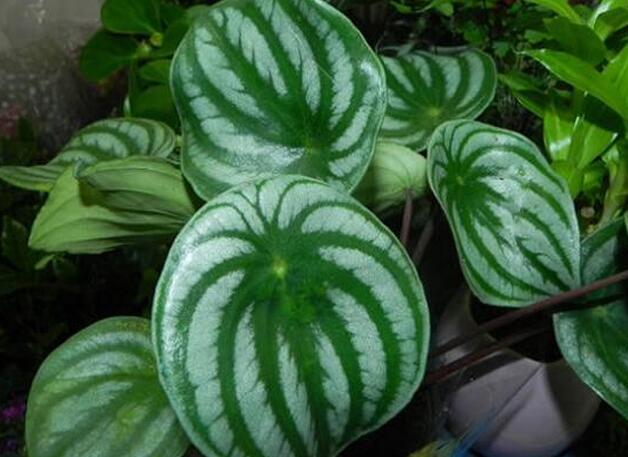
Label: trash